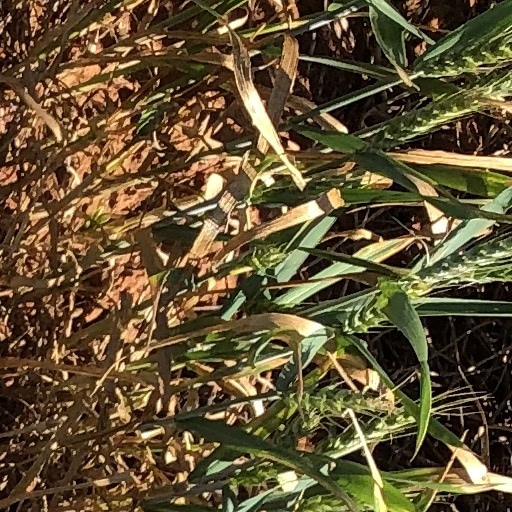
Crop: wheat